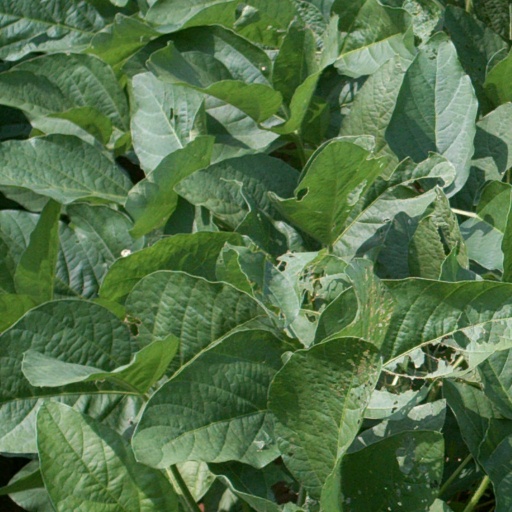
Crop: soybean